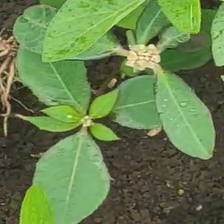
Weed species: Moti_dudhi(Euphorbia_geneculata_L)